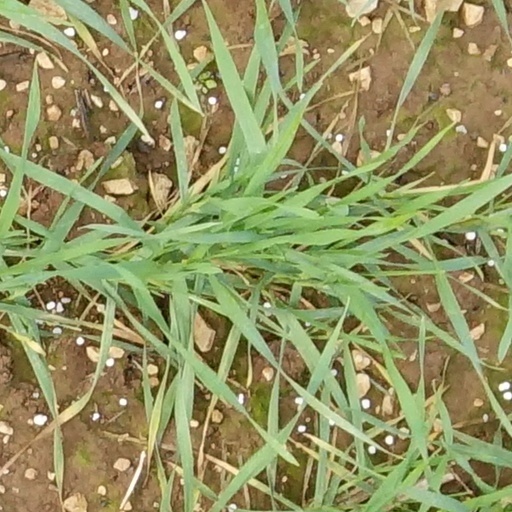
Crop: wheat